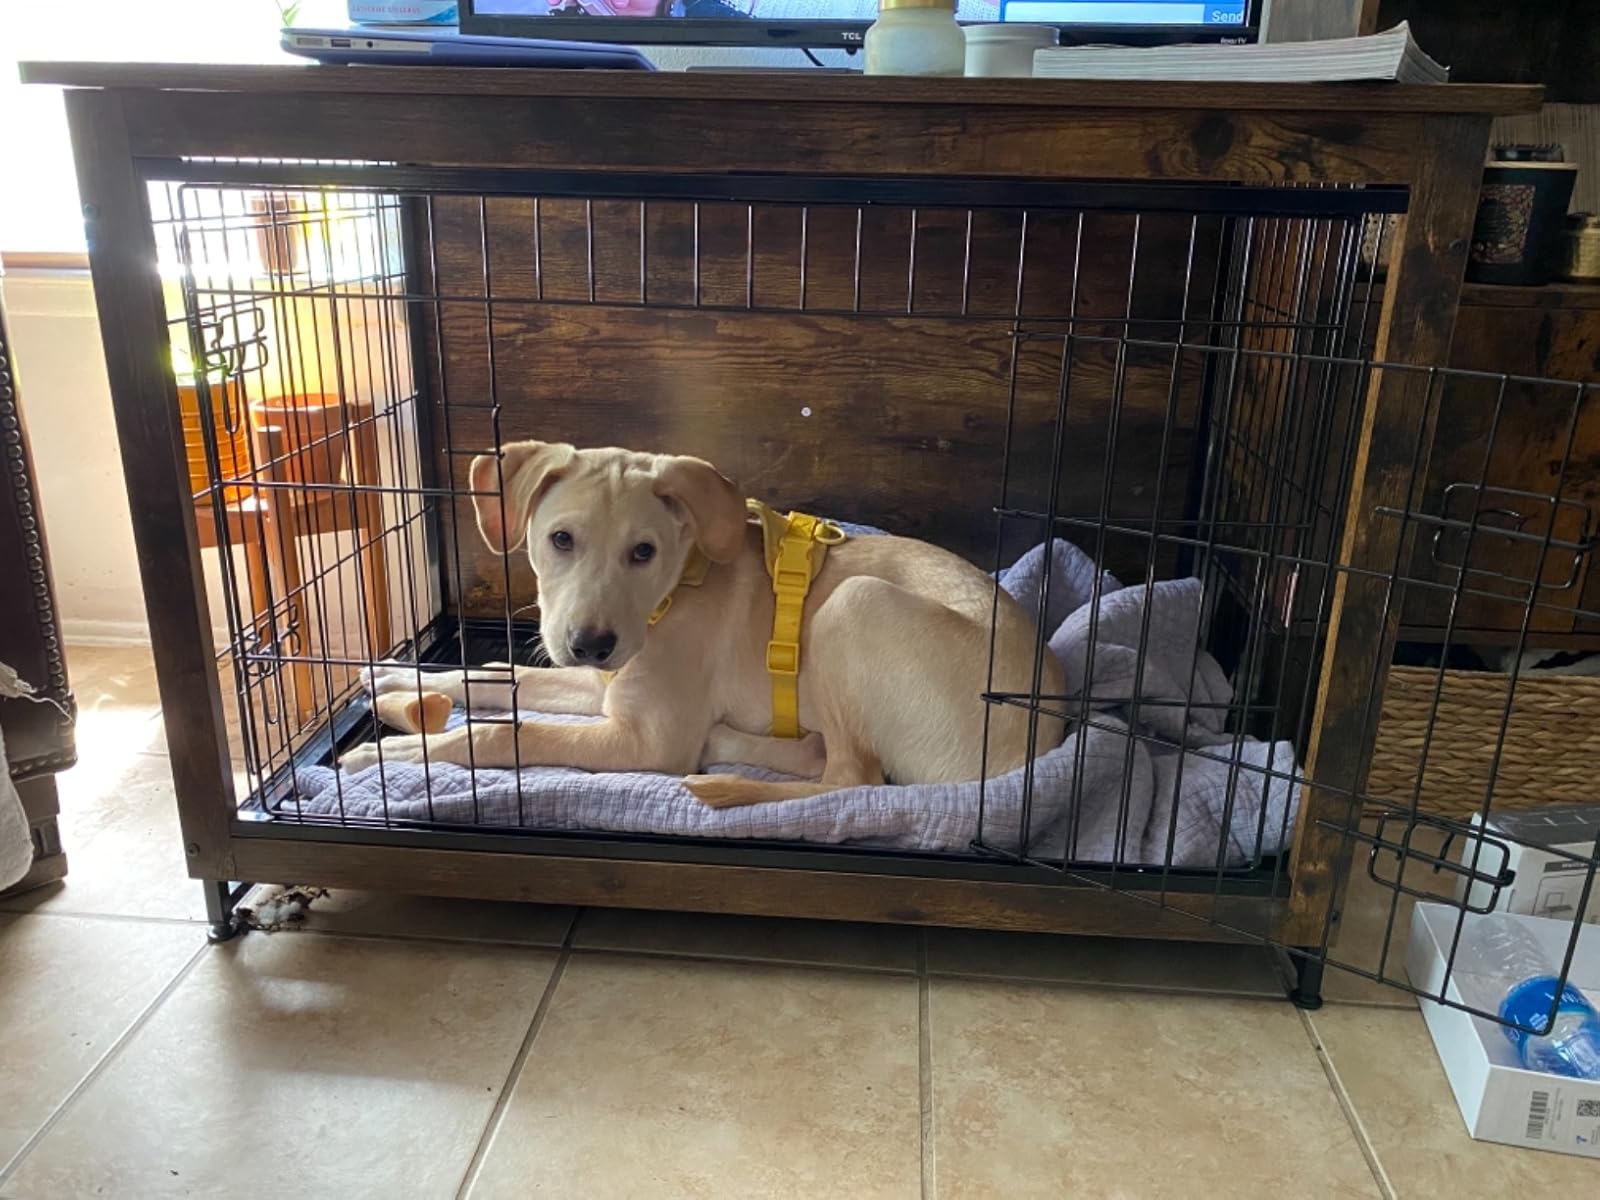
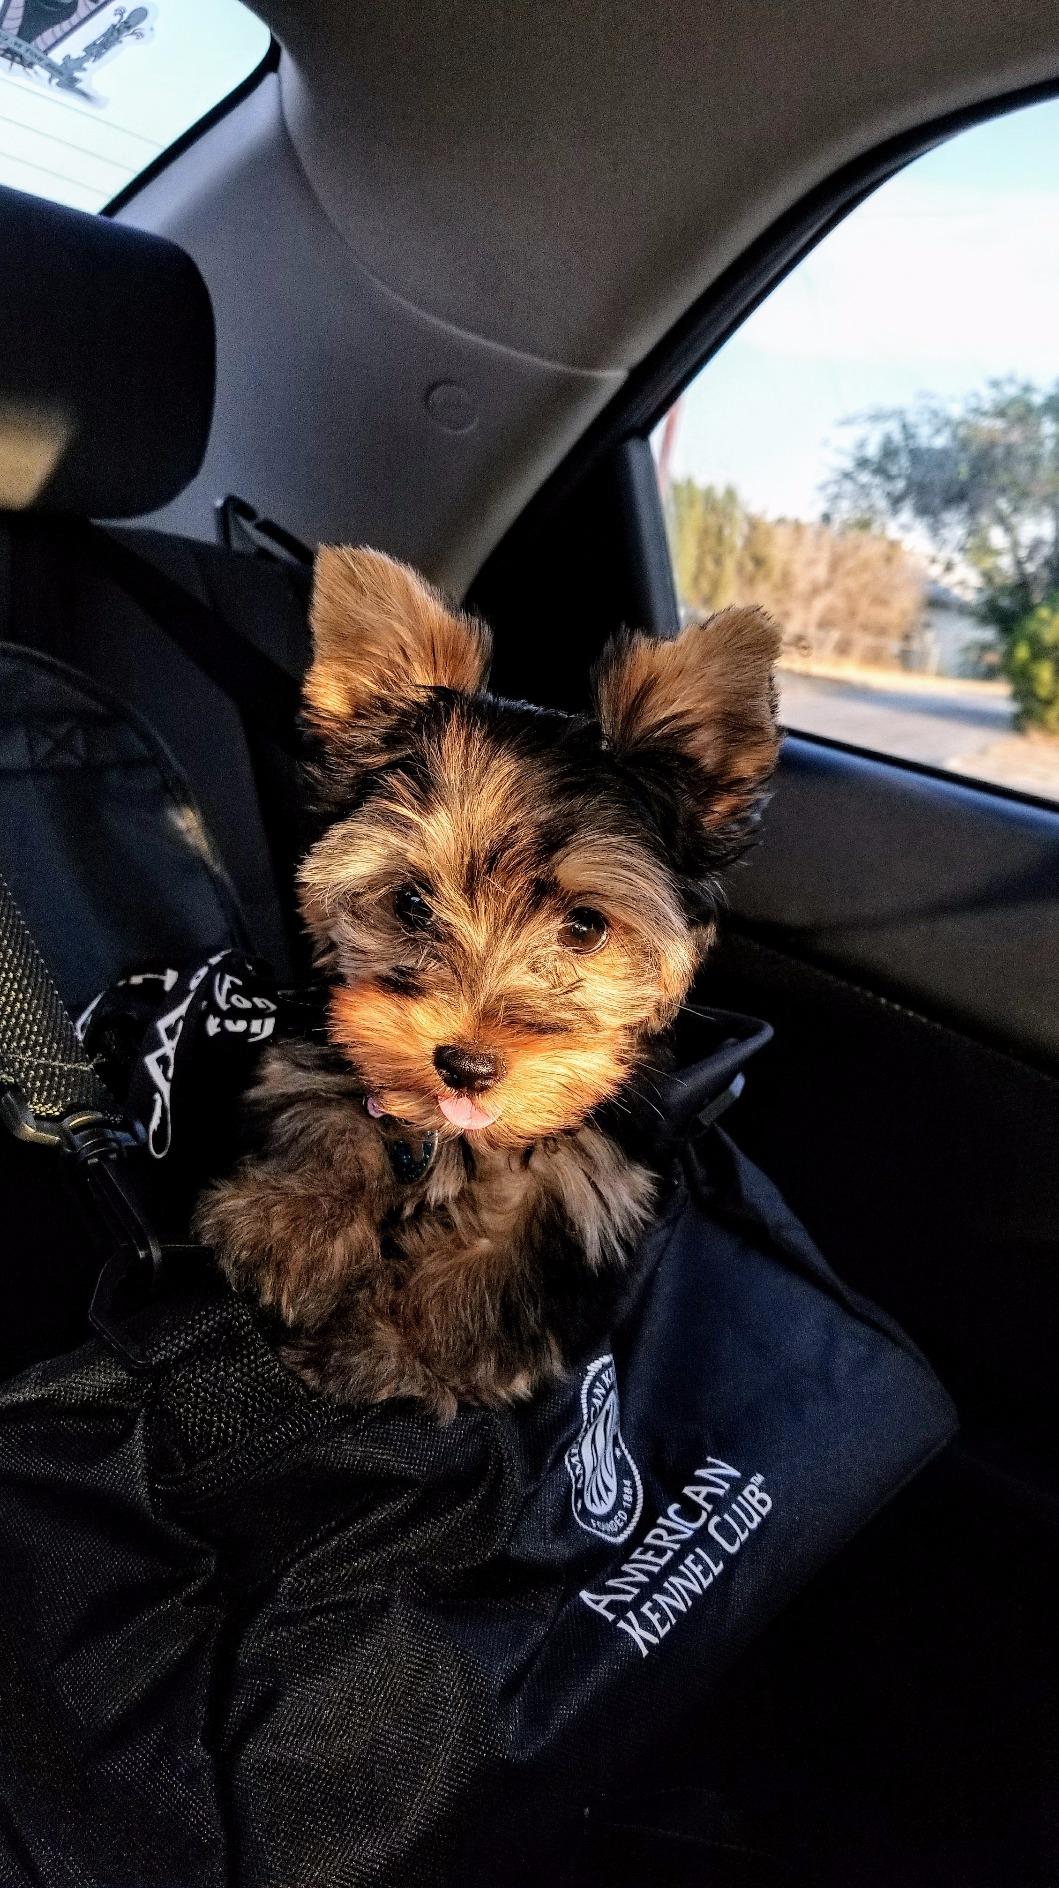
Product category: items_kennel
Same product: no